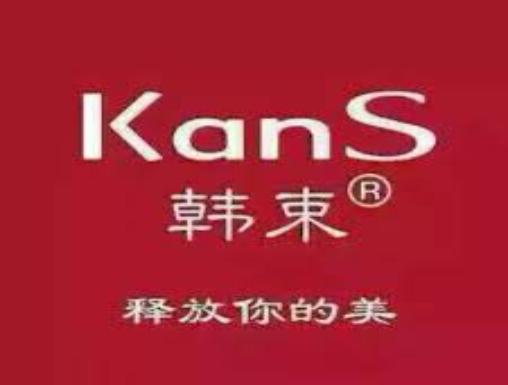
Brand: KANS
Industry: Necessities